Question: Please indicate a possible affordance area of the fork that can be used for holding
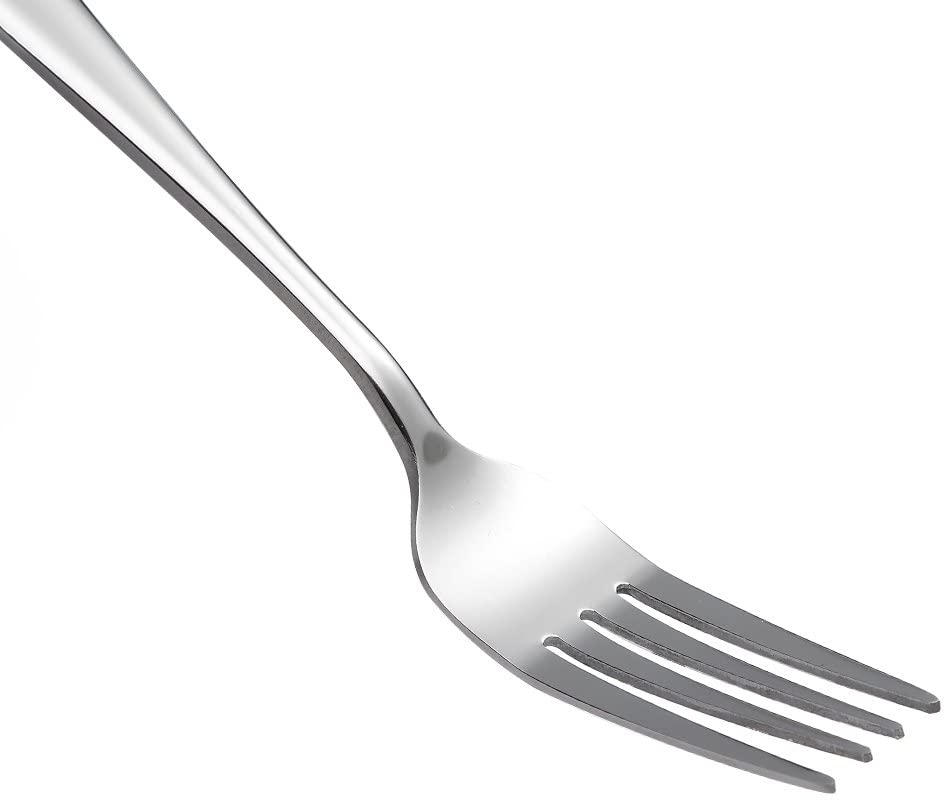
Answer: [1.5, 3, 200.5, 185]